Recovery International

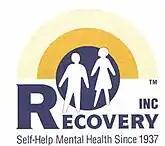
Previous Recovery Logo

Abraham Low, a neuropsychiatrist, began the Recovery groups in 1937, when he was on the faculty at the University of Illinois at Chicago. At that time, Recovery Inc. was an entity of the Neuropsychiatric Institute at the University of Illinois Research and Education Hospital, and participants in Recovery were limited to those who had been hospitalized in the Psychiatric Institute at the University. The original thirty-seven founding members had recovered their mental health after receiving insulin shock treatments at the Institute.